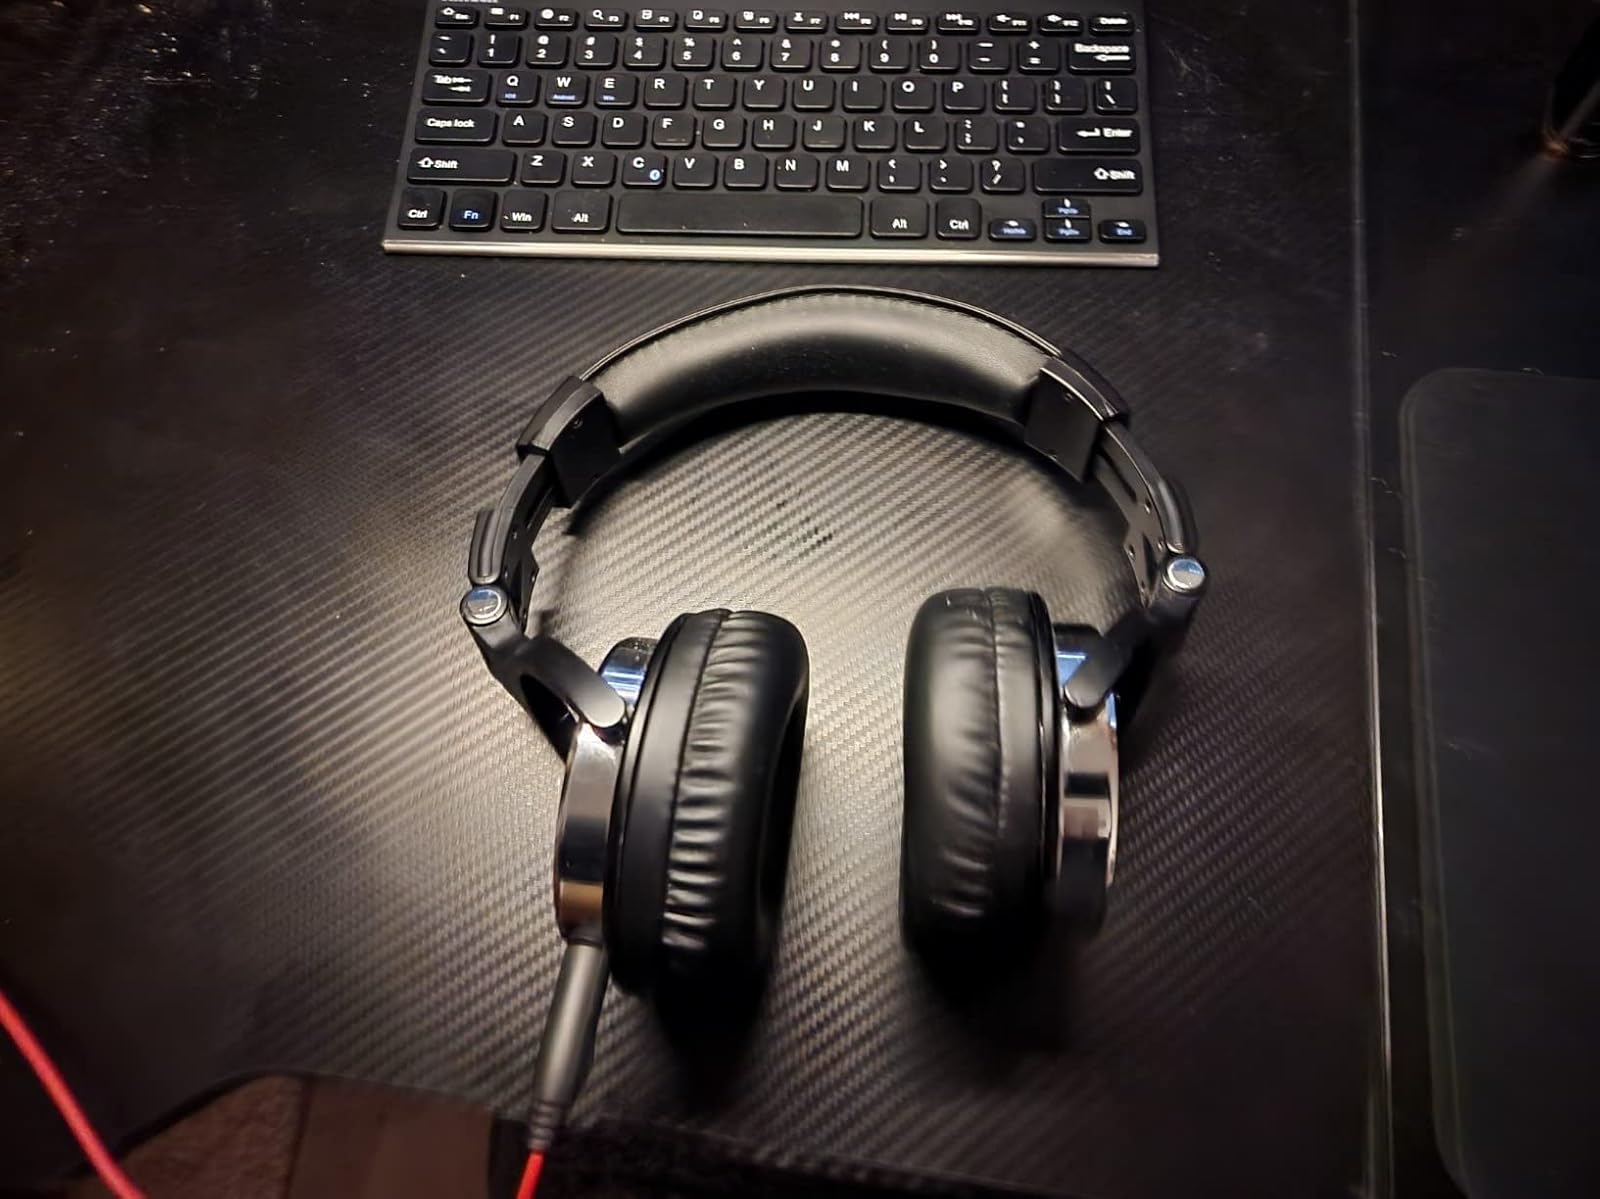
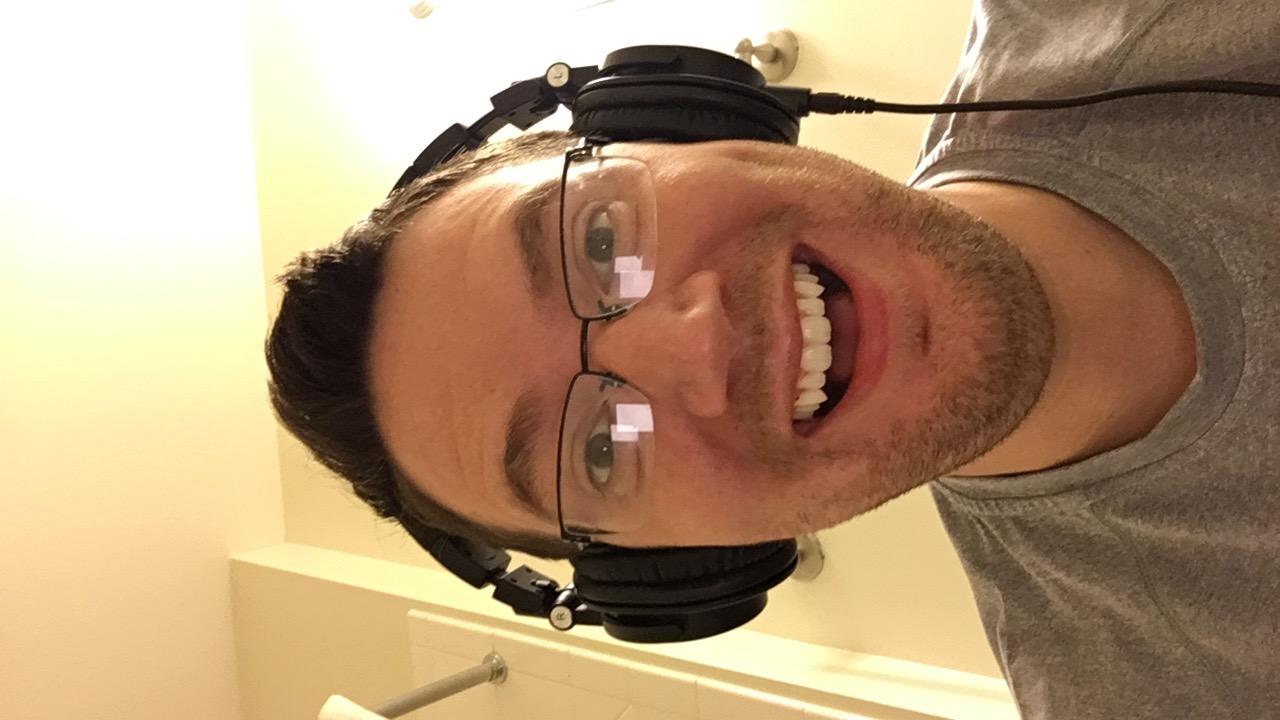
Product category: headphones
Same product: no